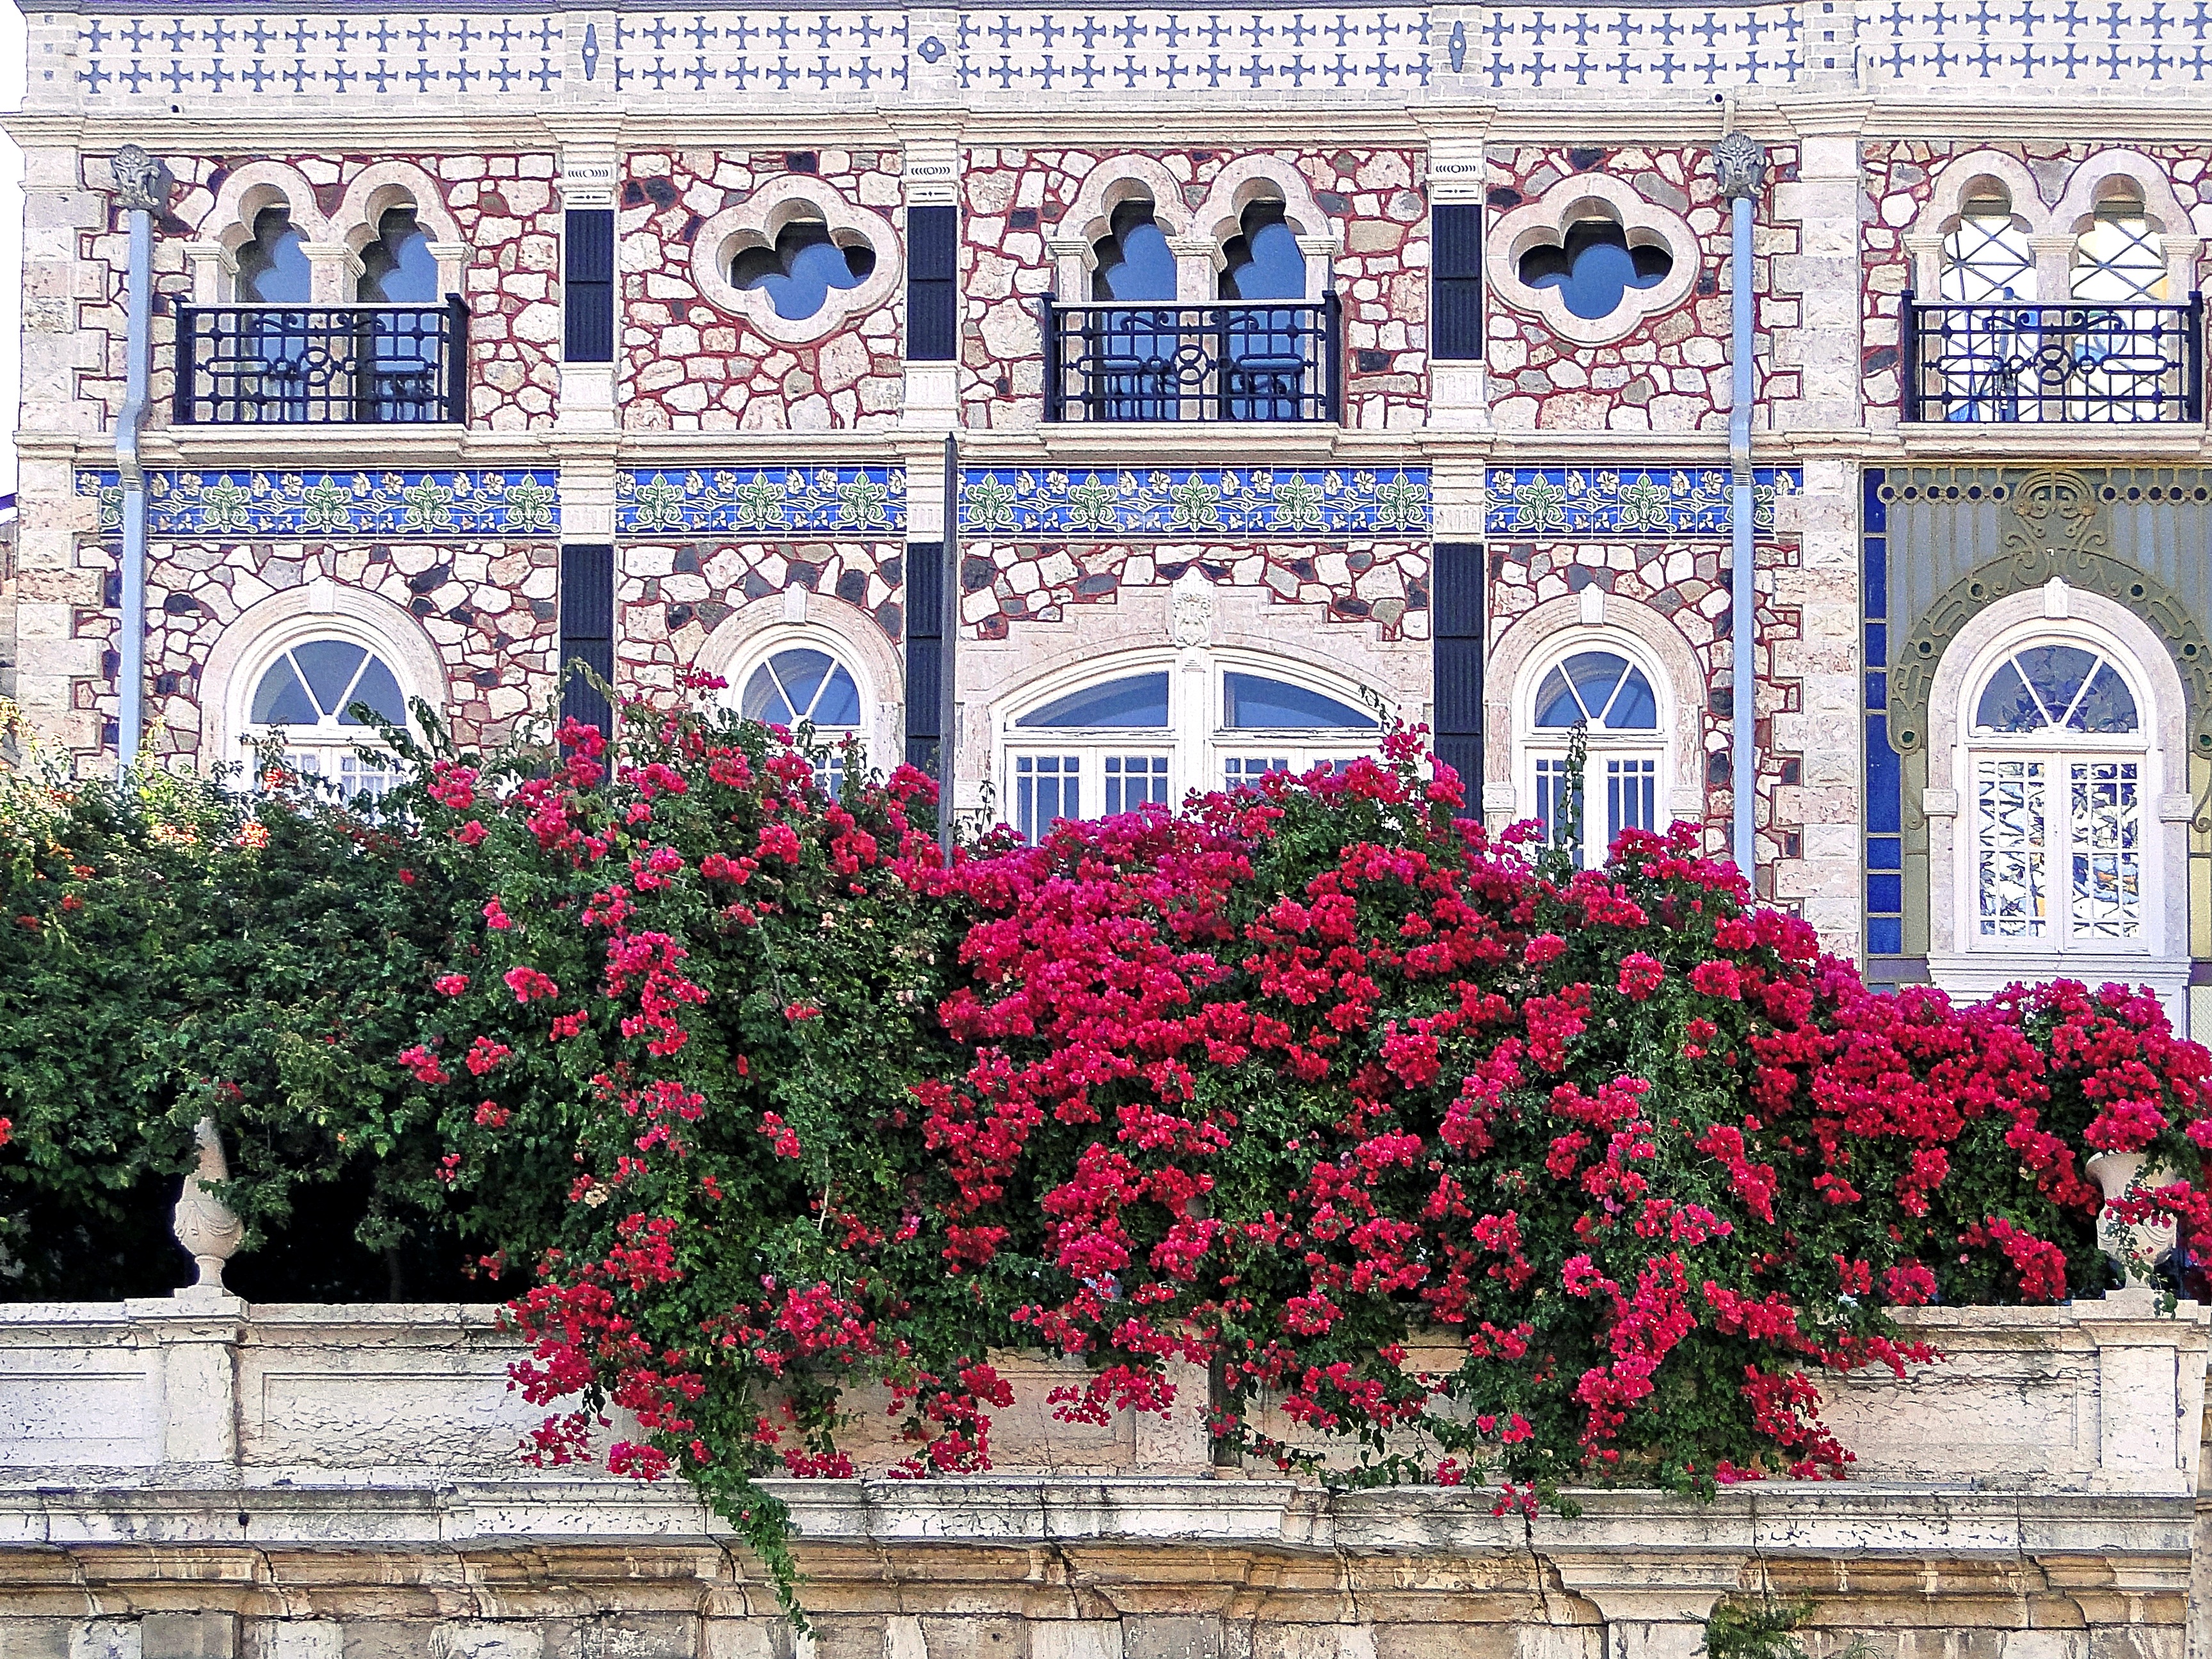
architecture, flower, palace, floral, bush, arch, ceramic, landmark, facade, tourism, decorative, tiles, ornaments, ceramics, facades, the window, tours, decorative tiles, name azulejos, decorating technique